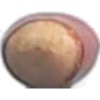
Label: Hazelnut 1